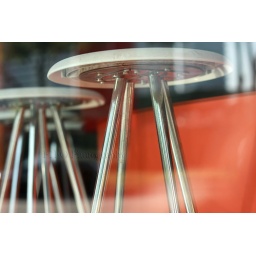
Singapore, bar chairs in a restaurant, taken from outside through the window